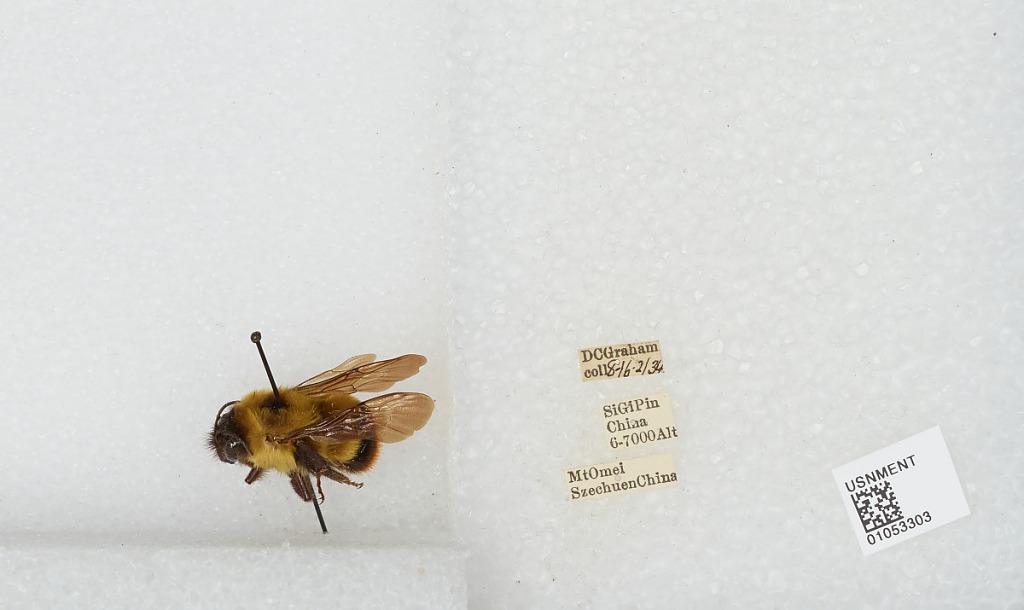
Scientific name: Bombus sp.
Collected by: D. Graham
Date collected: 1934-8-16
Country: China
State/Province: Sichuan
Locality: Si Gi Pin, Mount Emei